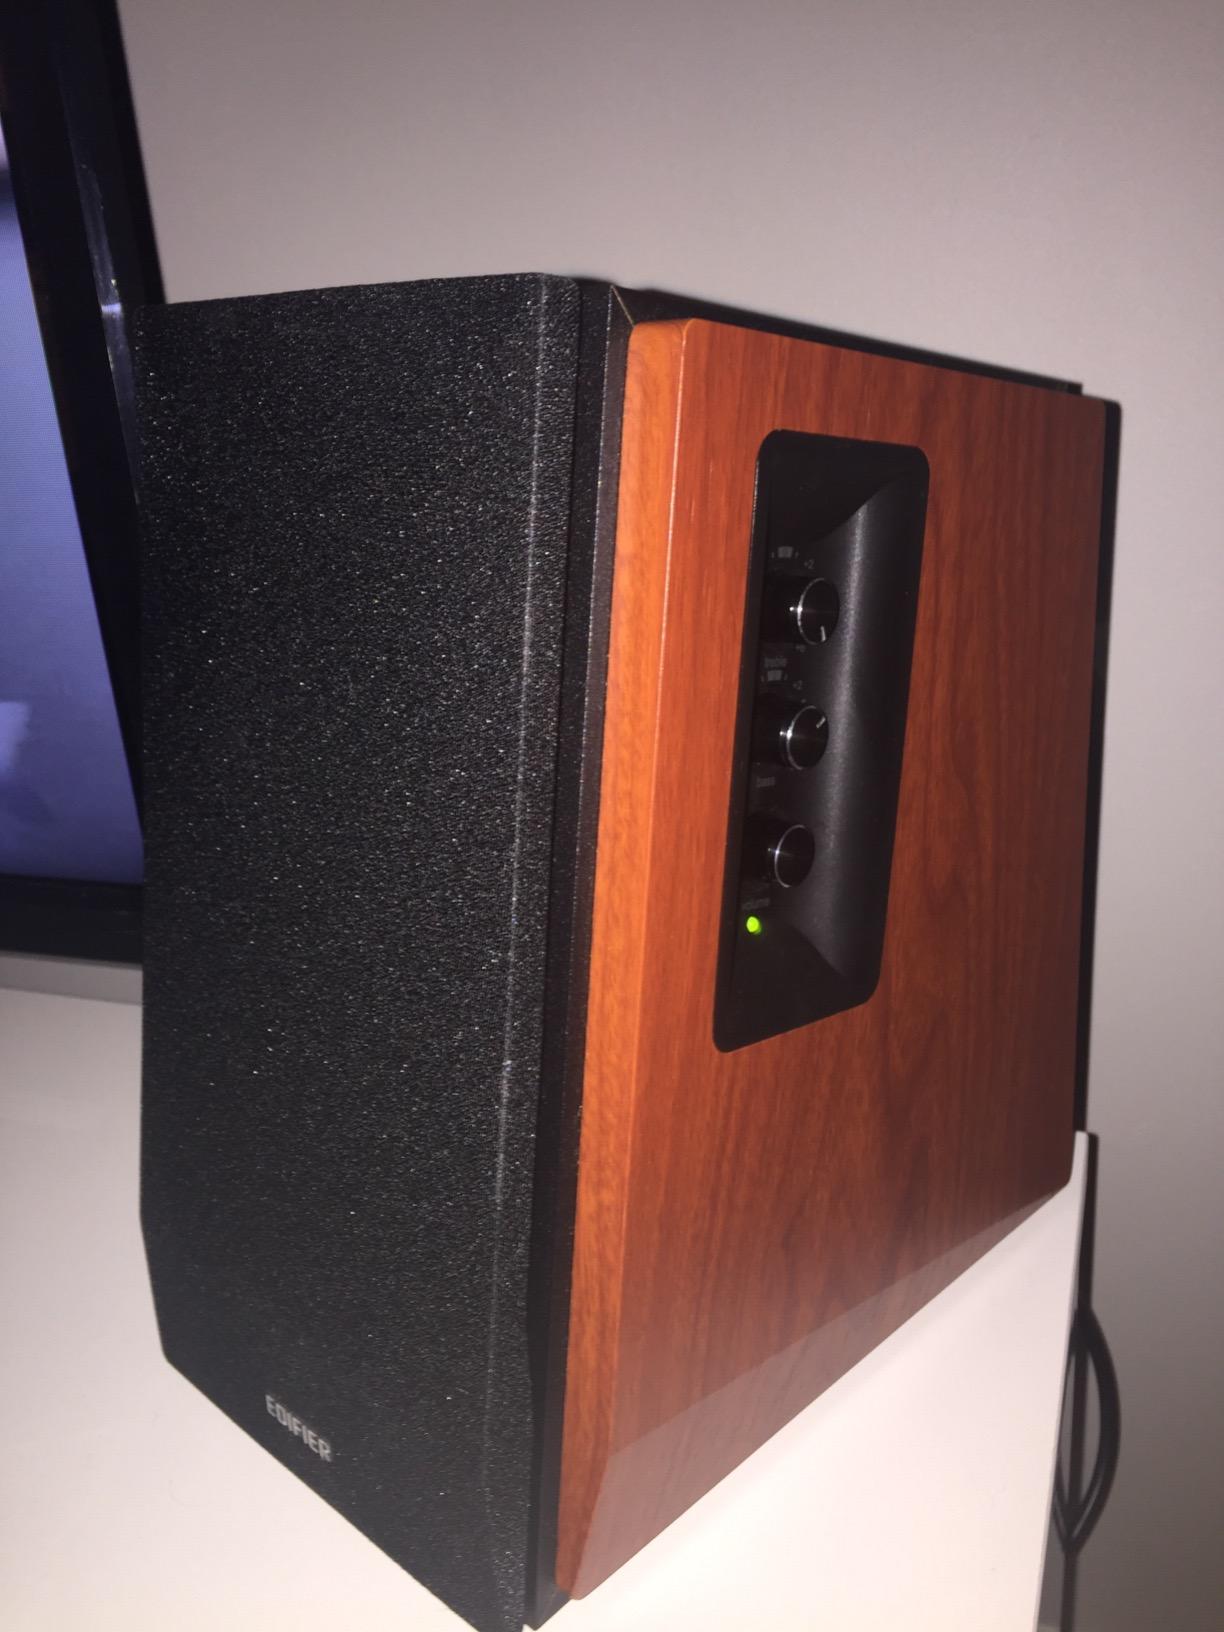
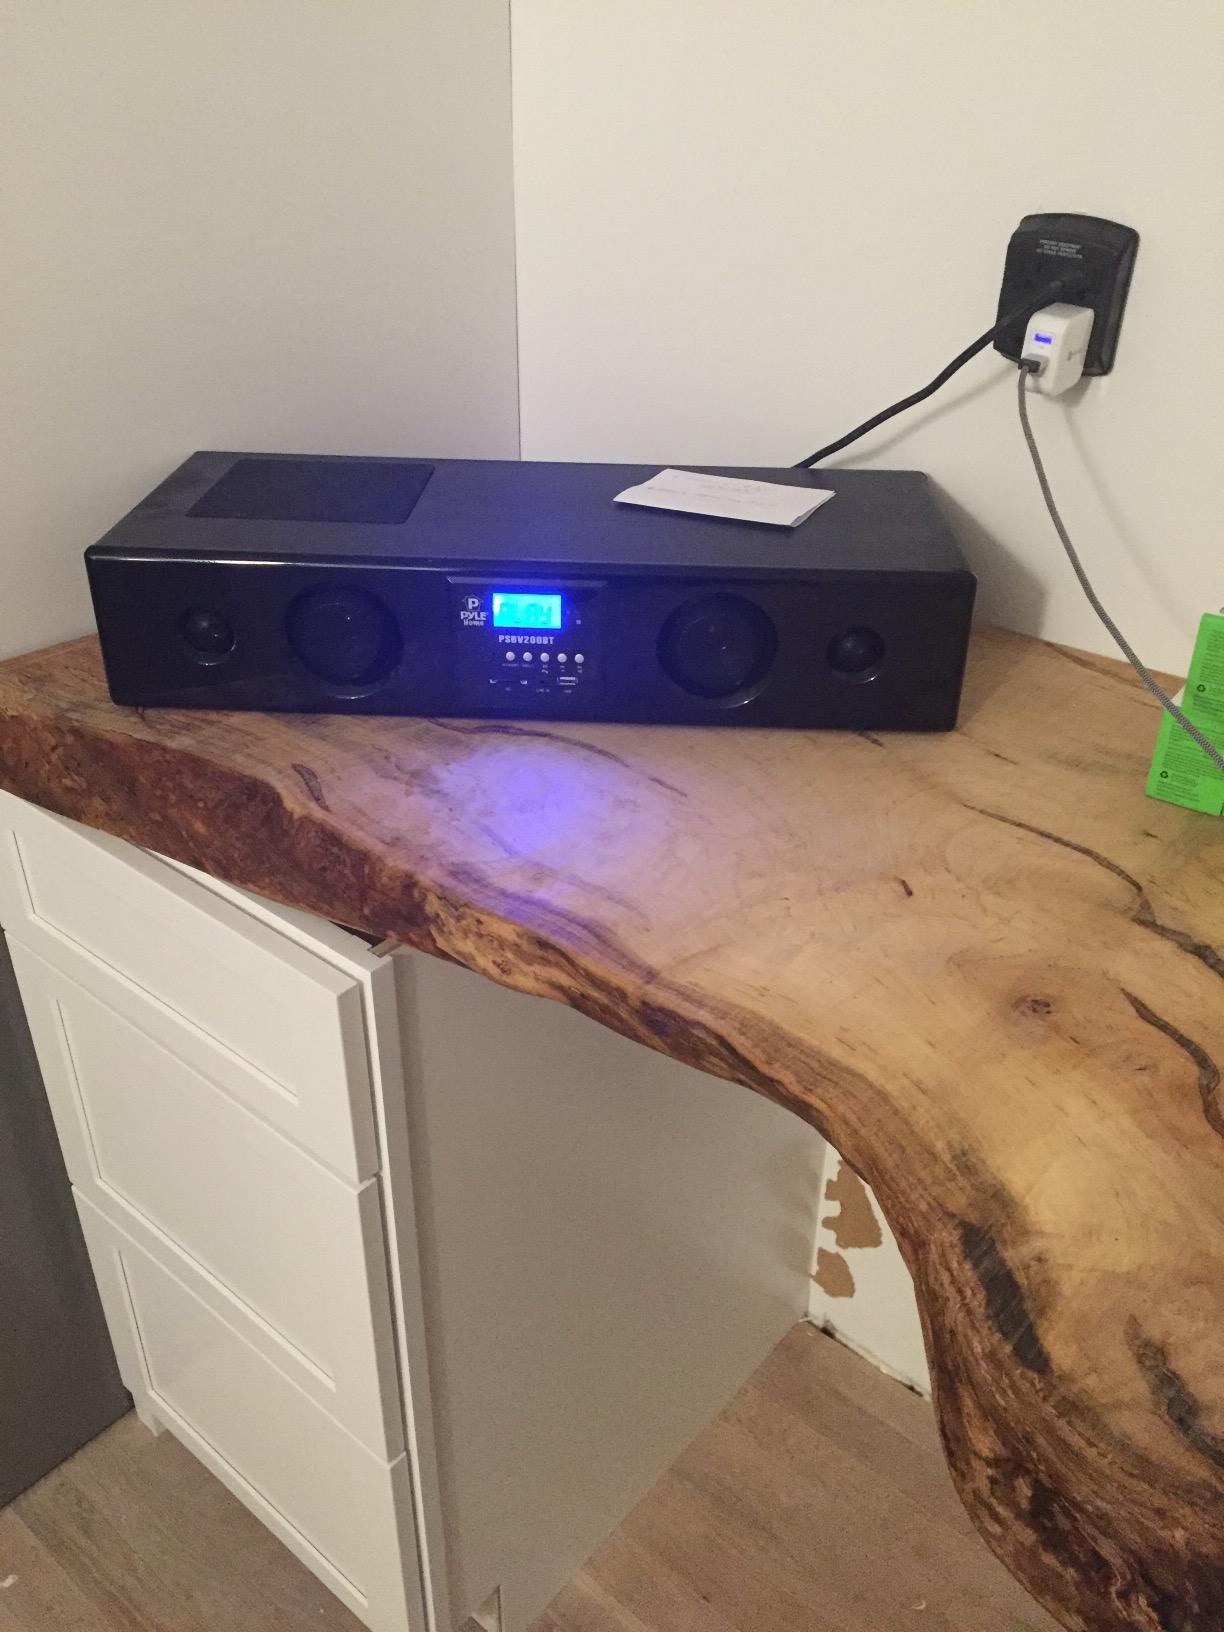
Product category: speaker
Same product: no